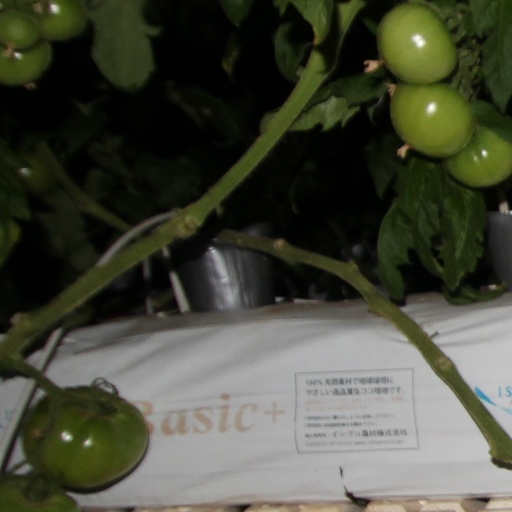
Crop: tomato